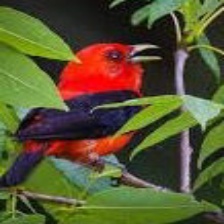
Species: SCARLET TANAGER
Scientific name: PIRANGA OLIVACEA